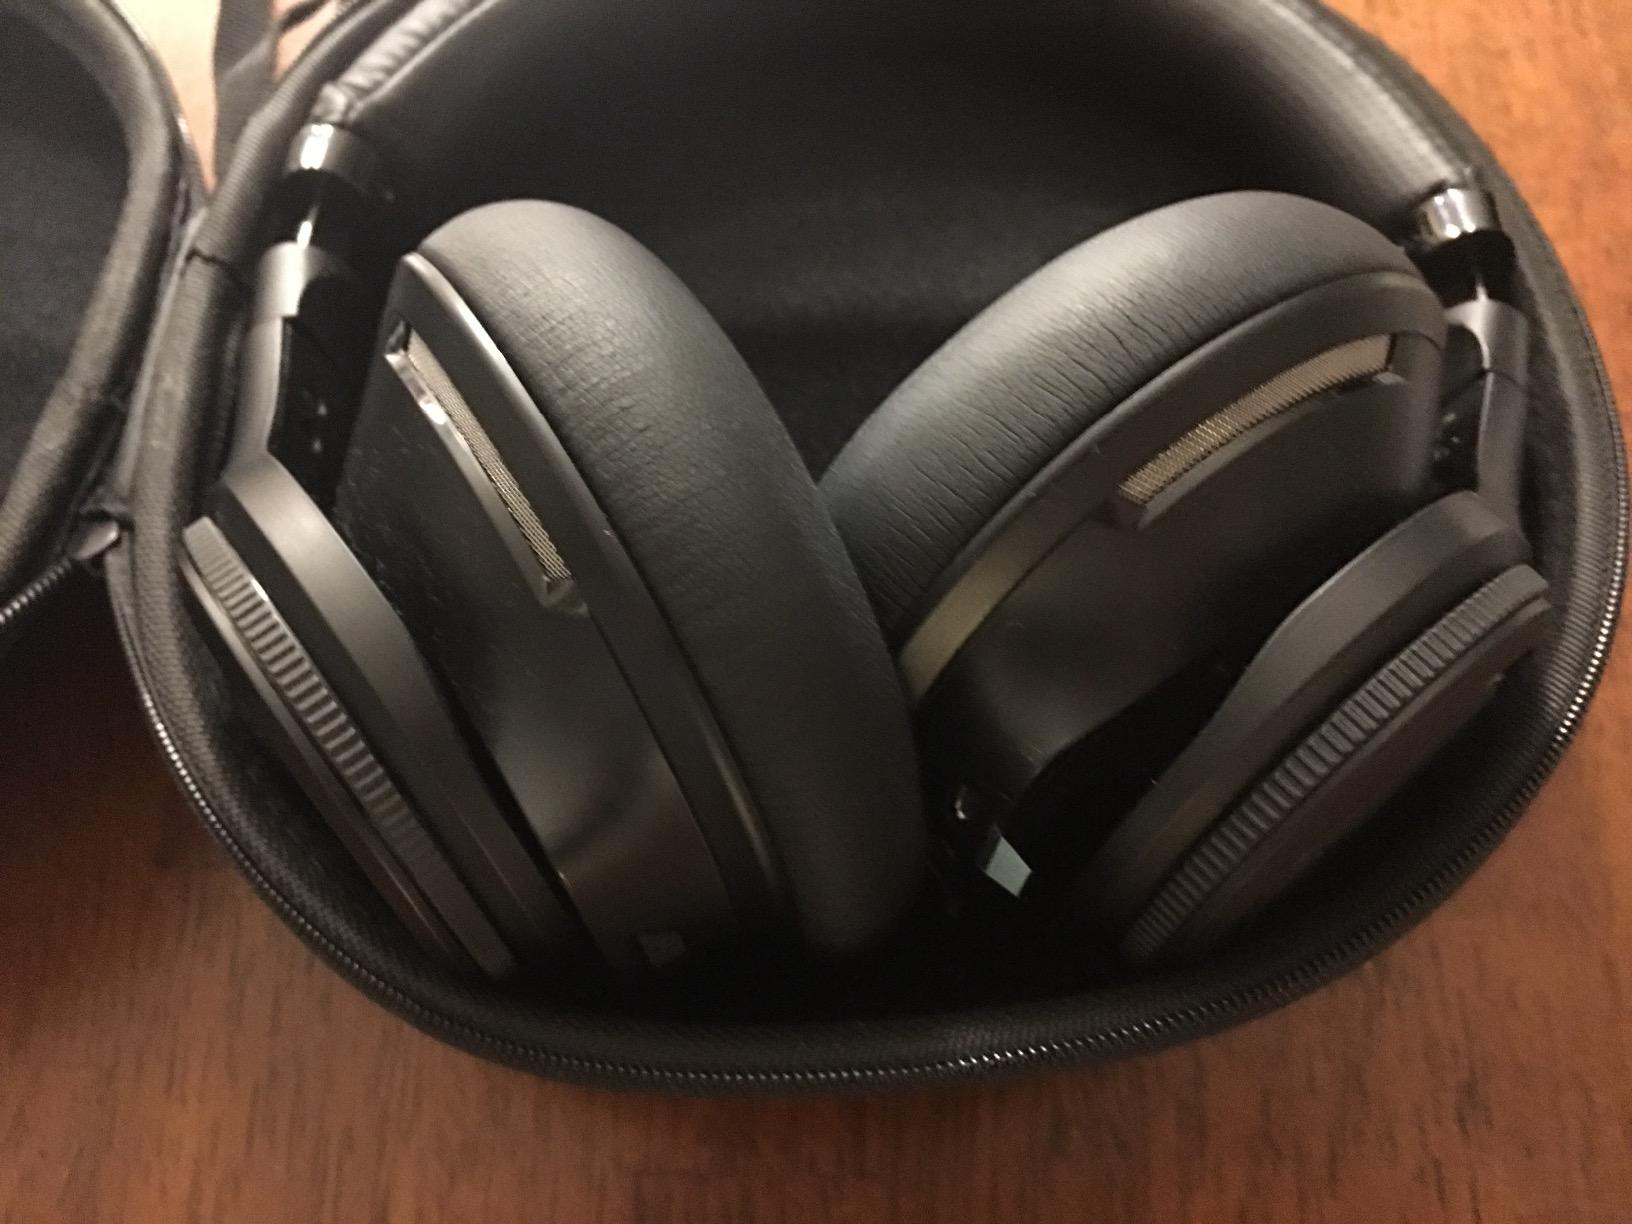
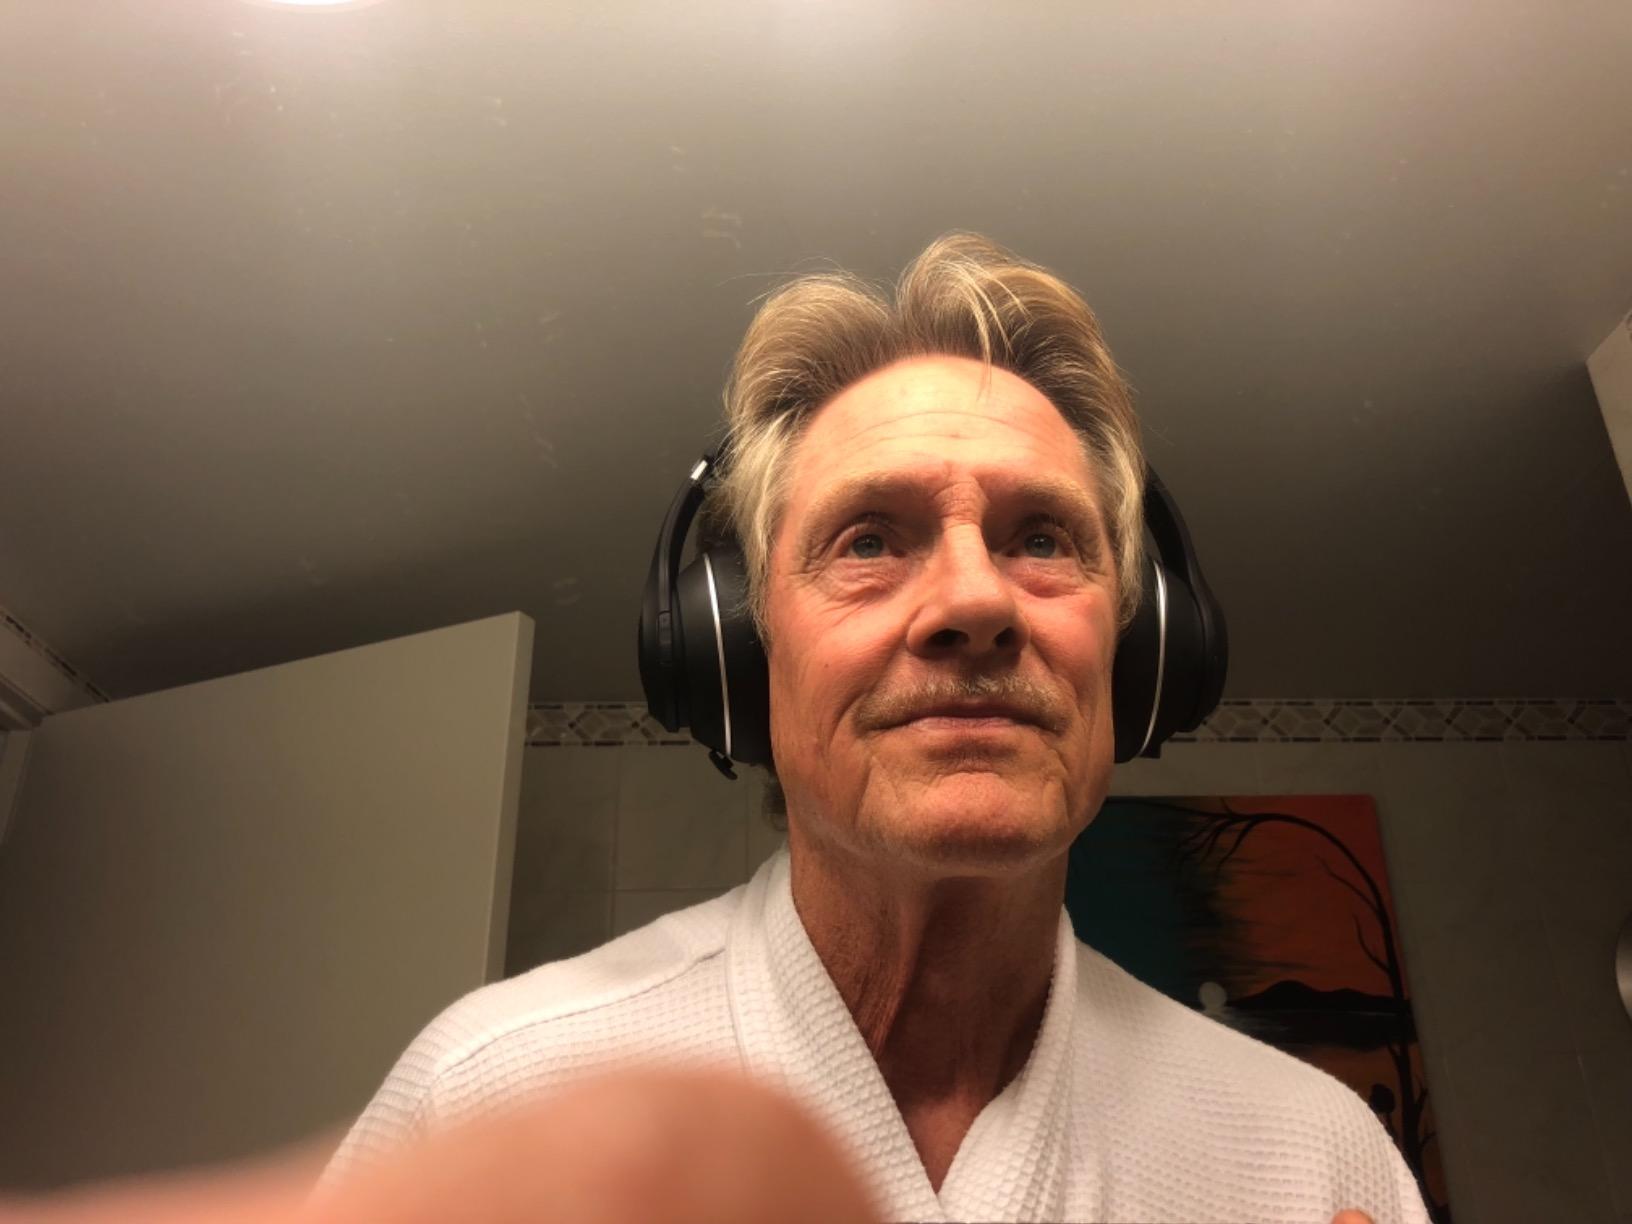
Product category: headphones
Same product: no